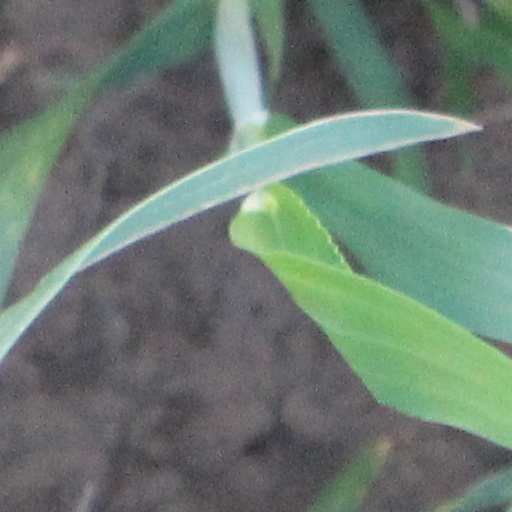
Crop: wheat